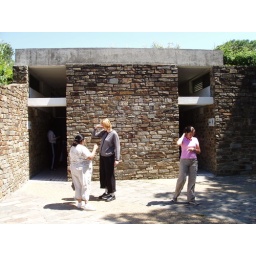
060-The bathroom with a hole in the ground for the women